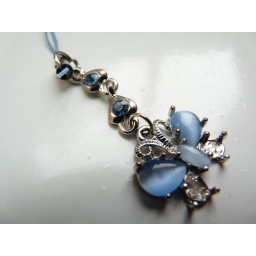
taken in the window sill at home used just natural light no work done on it at all